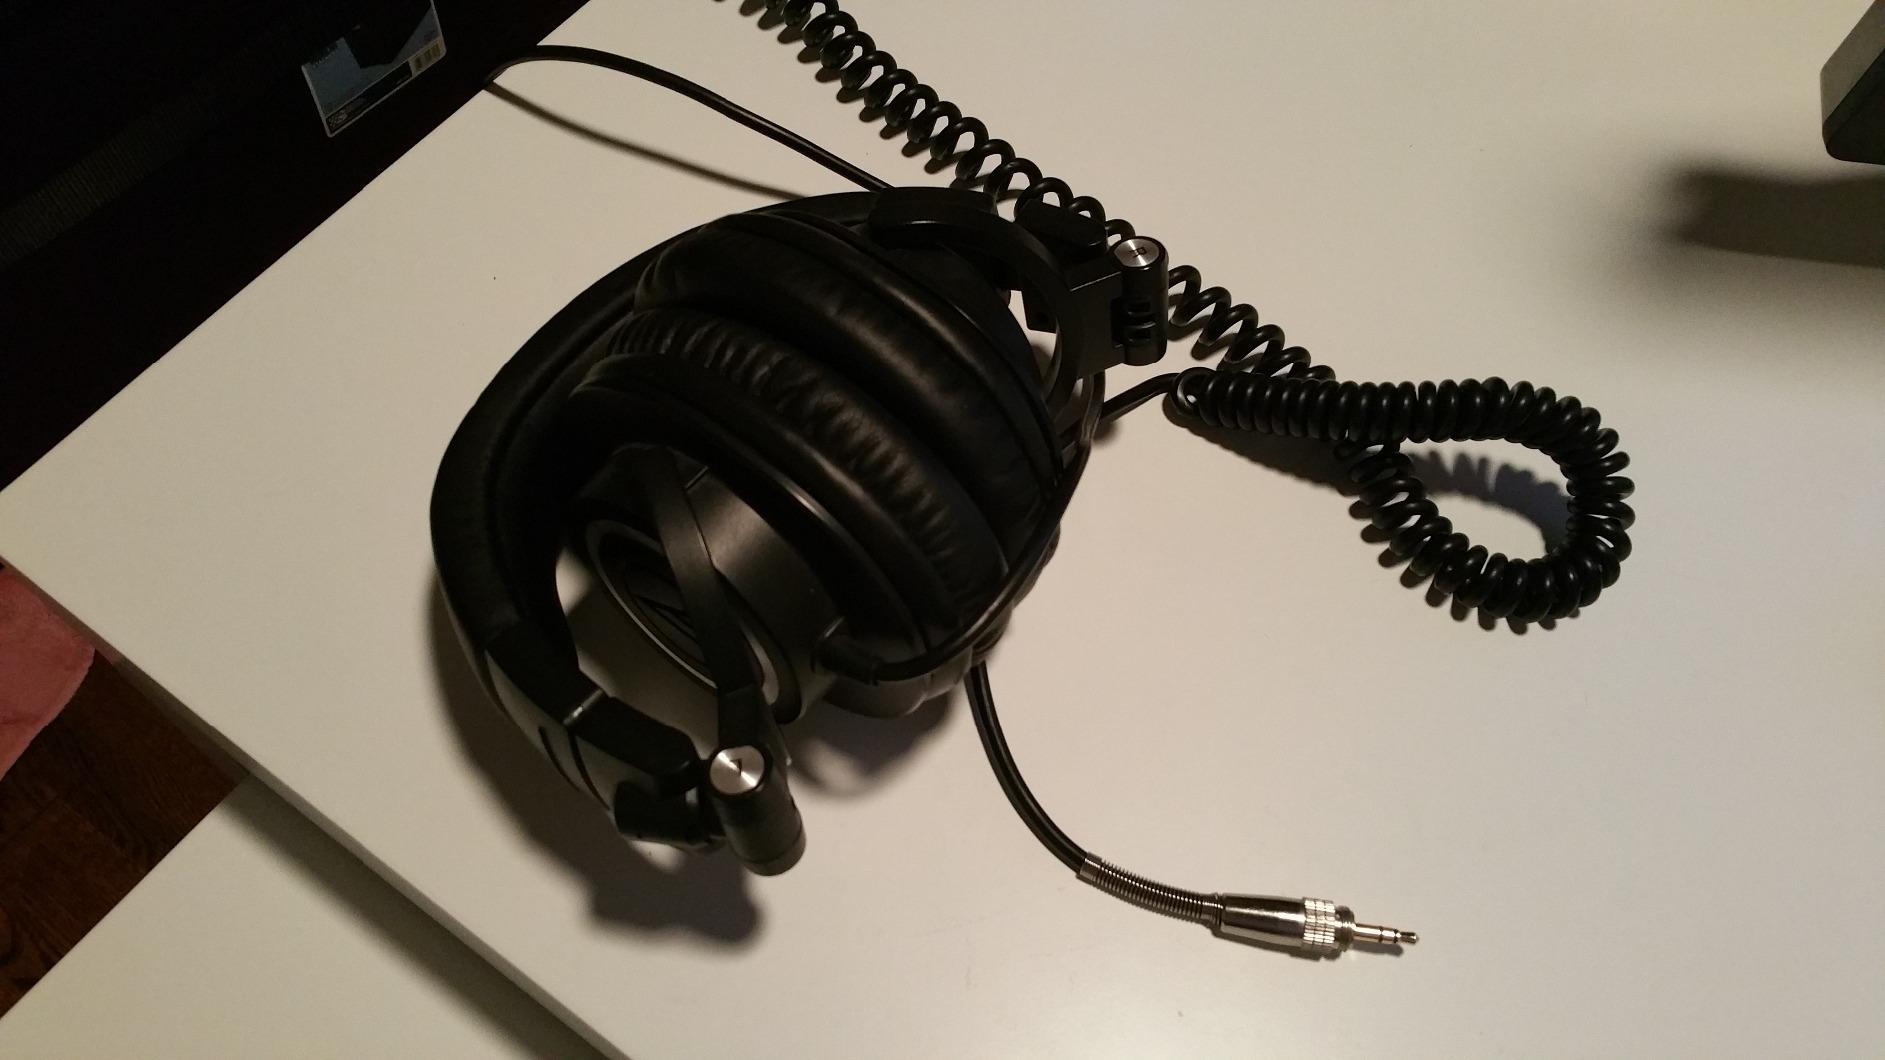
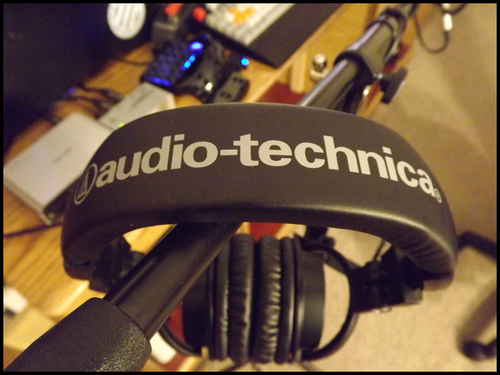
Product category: headphones
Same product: yes